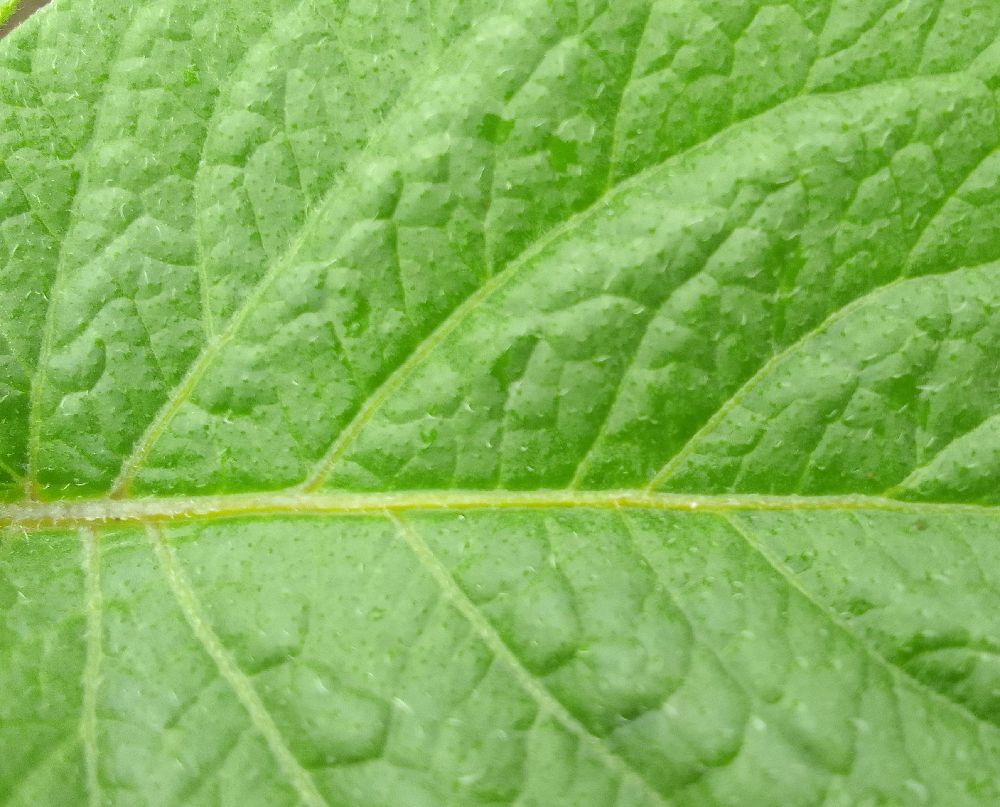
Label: Healthy